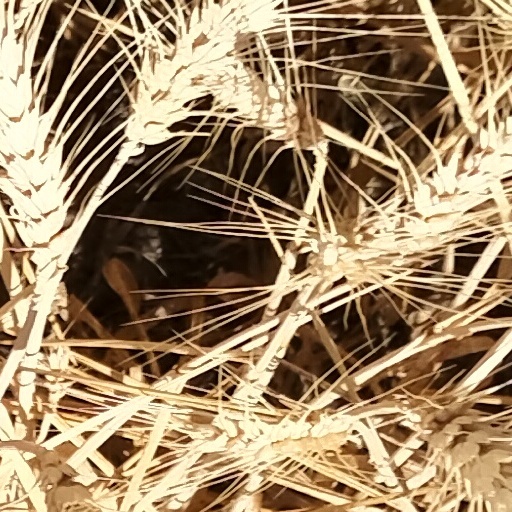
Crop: wheat